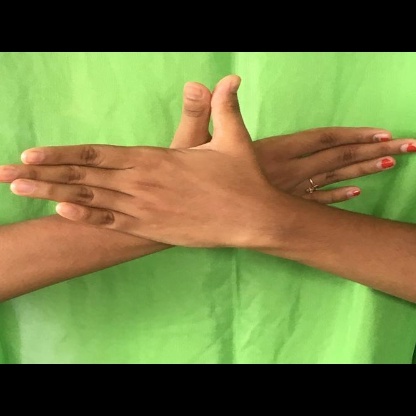
Mudra: Garuda